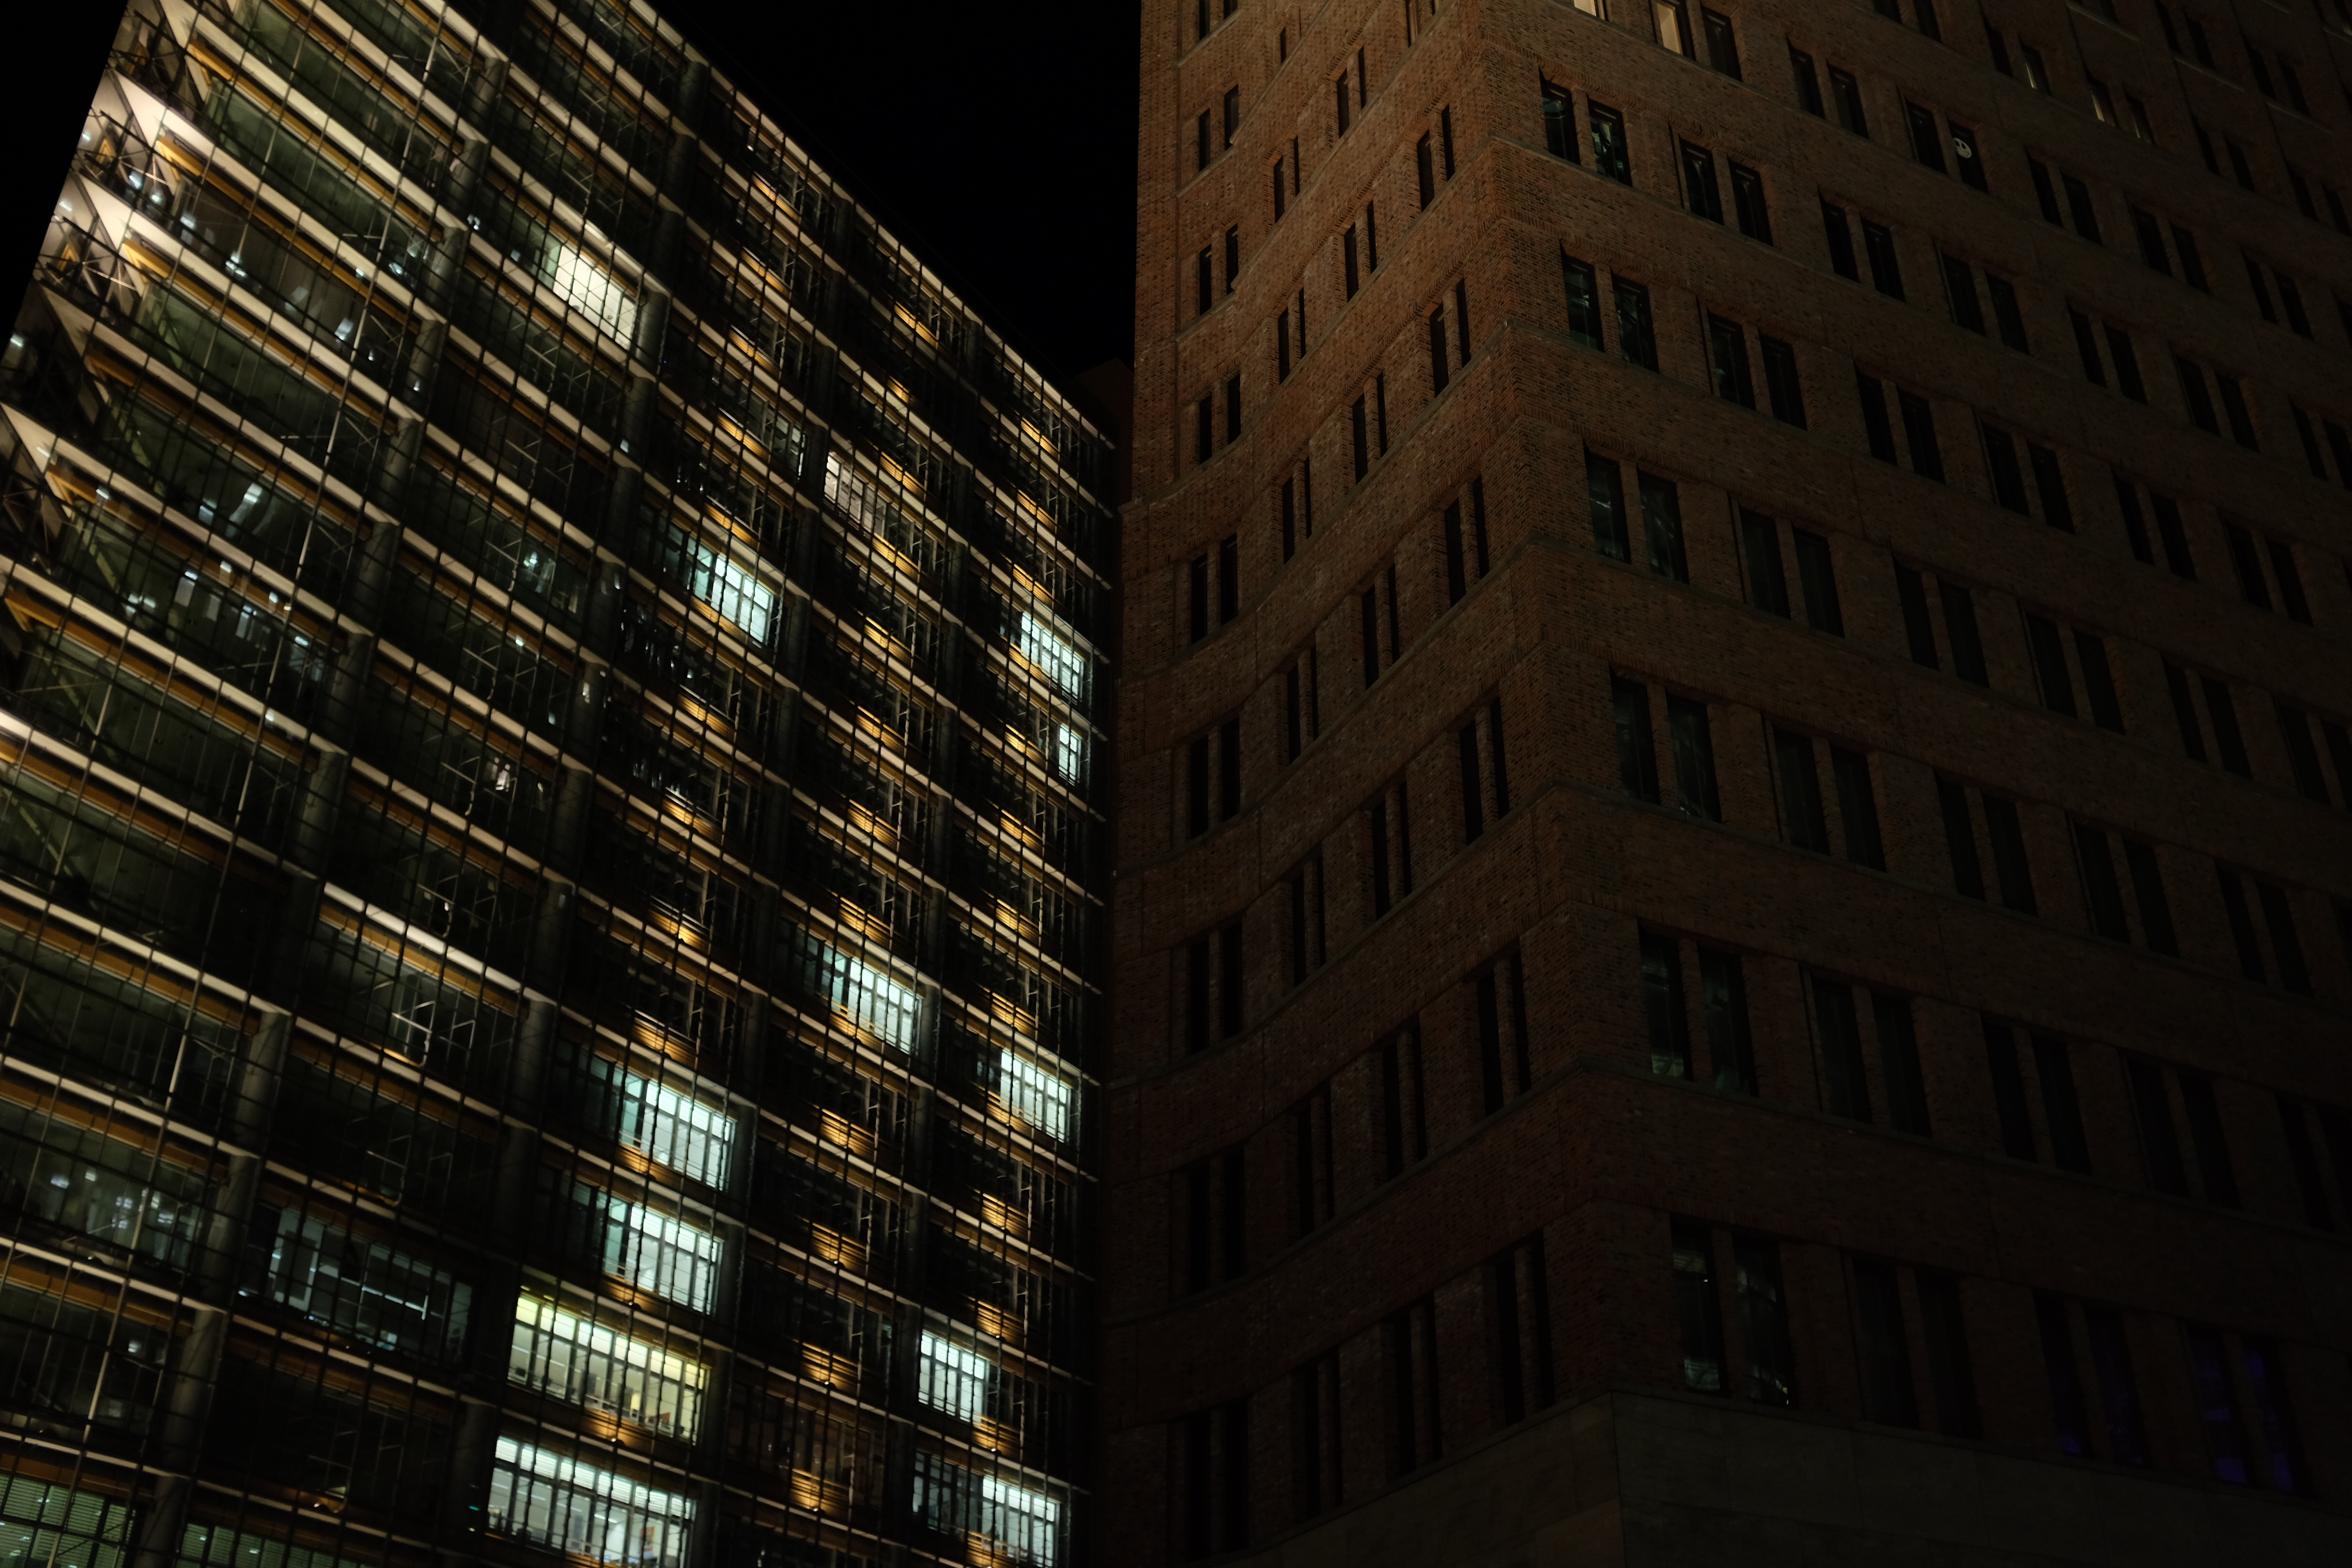
architecture, night, glass, building, city, skyscraper, urban, cityscape, downtown, high, tower, facade, modern, tower block, buildings, windows, symmetry, tall, berlin, wide, corporation, metropolis, condominium, urban area, residential area, metropolitan area